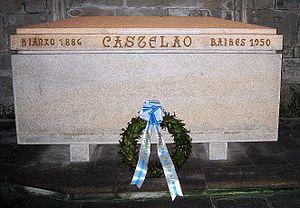
Le Panthéon des Galiciens illustres se trouve dans l'église du Convento de San Domingos de Bonaval à Saint-Jacques-de-Compostelle. L'ensemble de l'église est considéré comme étant le Panthéon, mais seules les chapelles de la Visitation et du Saint Christ sont en réalité utilisées. Y reposent des personnes marquantes du peuple galicien, comme la poétesse Rosalía de Castro, le politicien régionaliste Alfredo Brañas, le sculpteur Francisco Asorey, le poète Ramón Cabanillas, le géographe Domingo Fontán et l'artiste et nationaliste Alfonso Daniel Rodríguez Castelao.